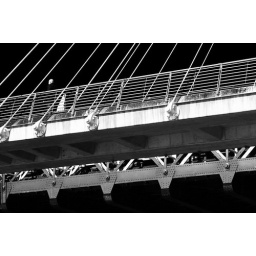
Walking bridge over the river Thames